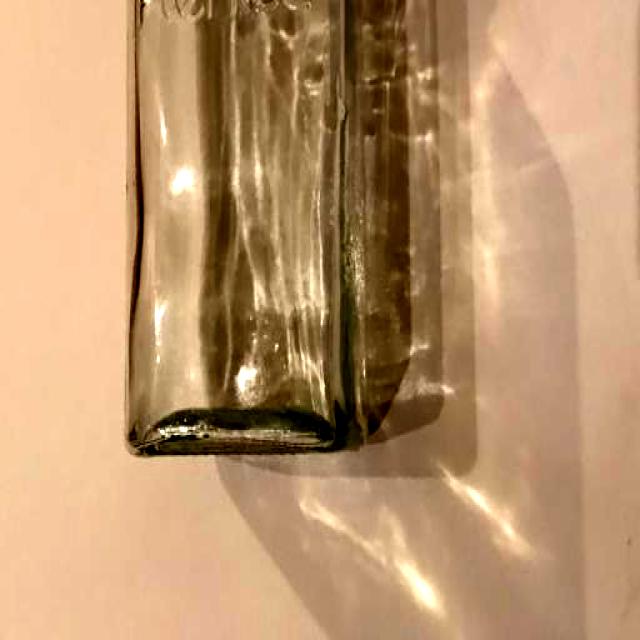
Label: Glass